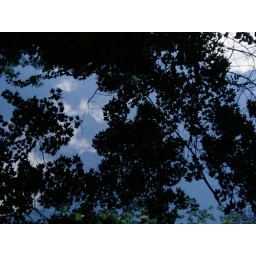
Overhead tree canopy and sky reflection in a creek